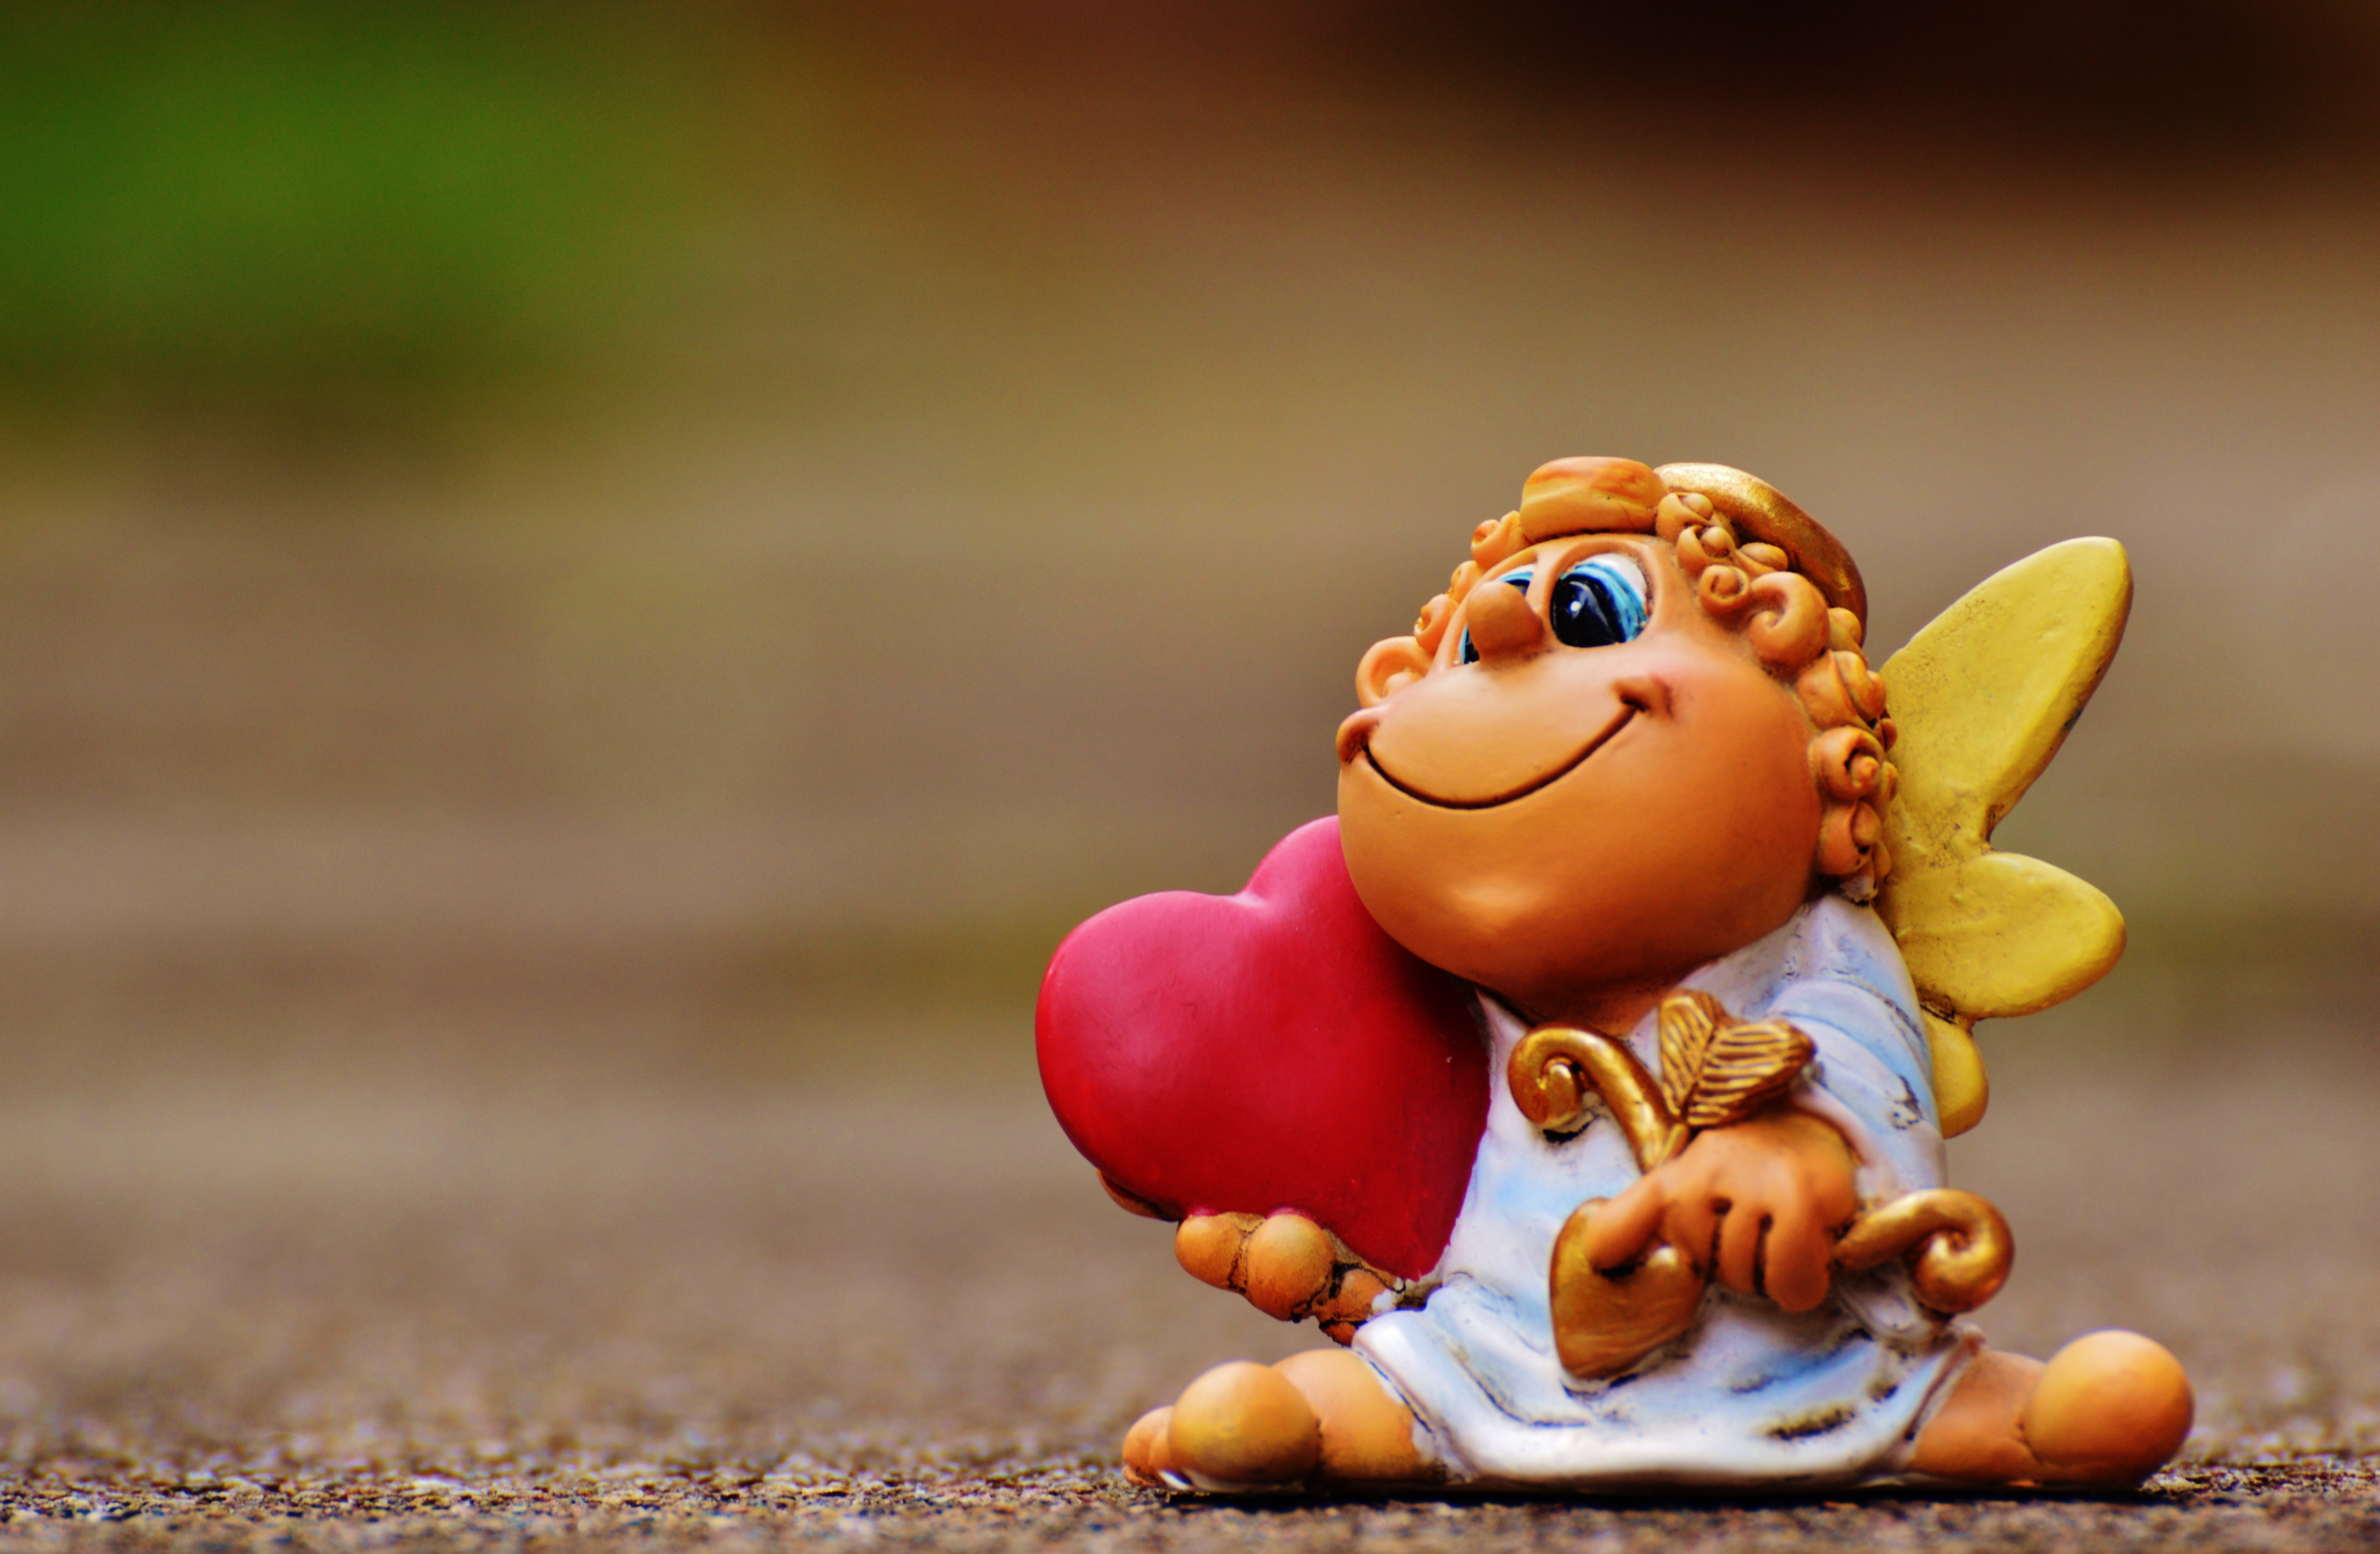
sweet, wave, cute, love, heart, toy, deco, cheerful, angel, figure, figurine, funny, little angel, macro photography, valentine's day, guardian angel